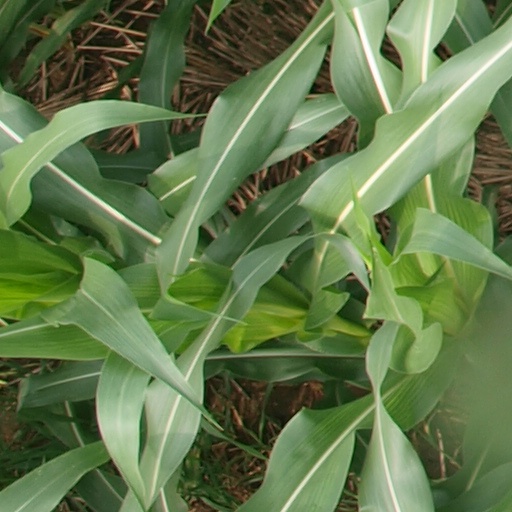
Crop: maize; corn